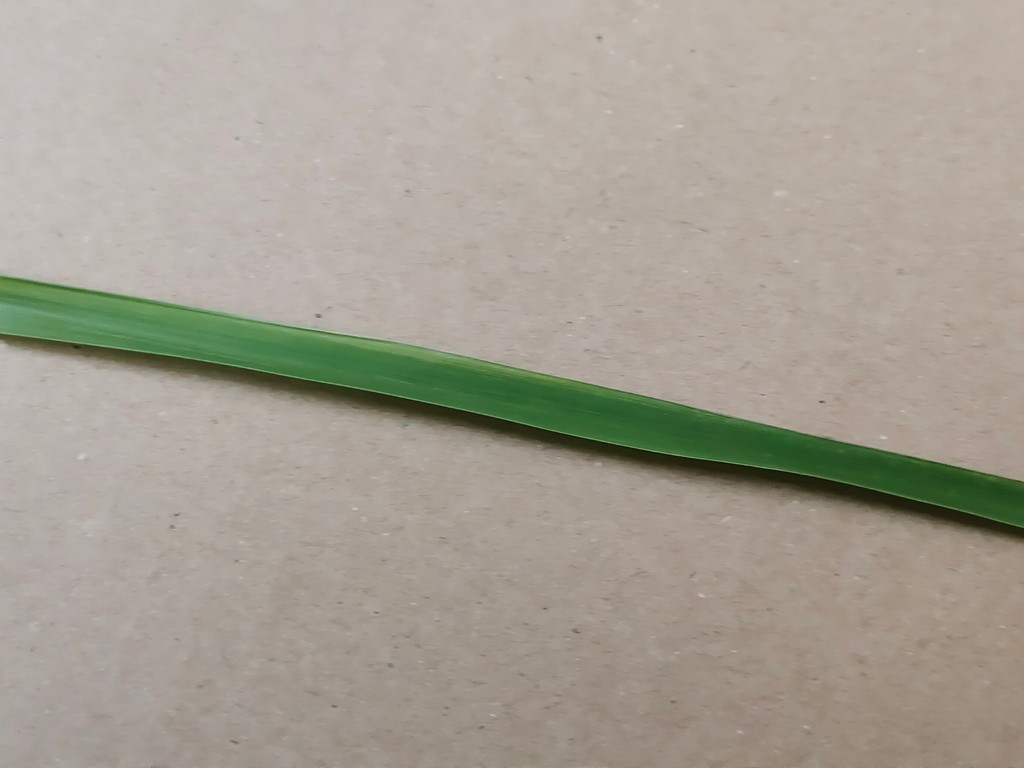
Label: Healthy